Glenns Ferry, Idaho

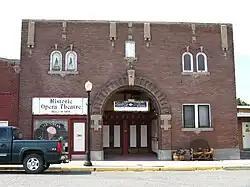
The Gorby Opera Theatre is one of six sites in Glenns Ferry listed on the National Register of Historic Places.

As of the census of 2010, there were 1,319 people, 559 households, and 350 families residing in the city. The population density was . There were 684 housing units at an average density of . The racial makeup of the city was 82.2% White, 0.2% African American, 2.0% Native American, 0.4% Asian, 11.8% from other races, and 3.4% from two or more races. Hispanic or Latino of any race were 24.6% of the population.